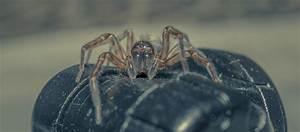
spider